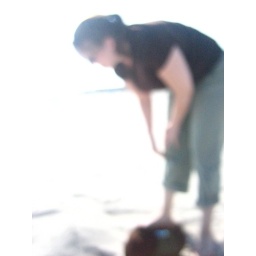
Sand castle = mound of sand with some sticks in it ;)